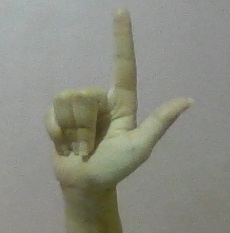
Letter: laam